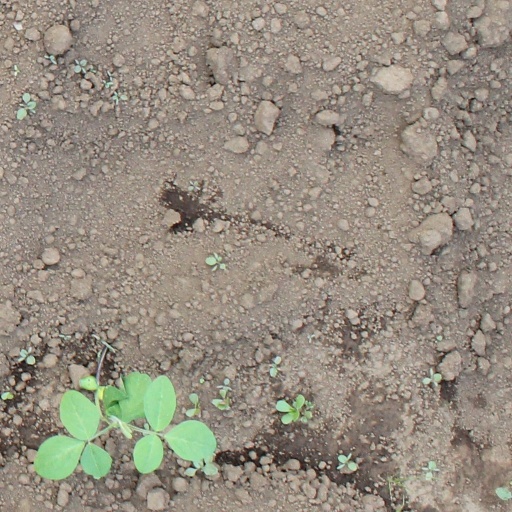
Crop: soybean